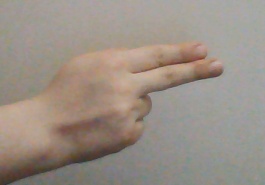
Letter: ain